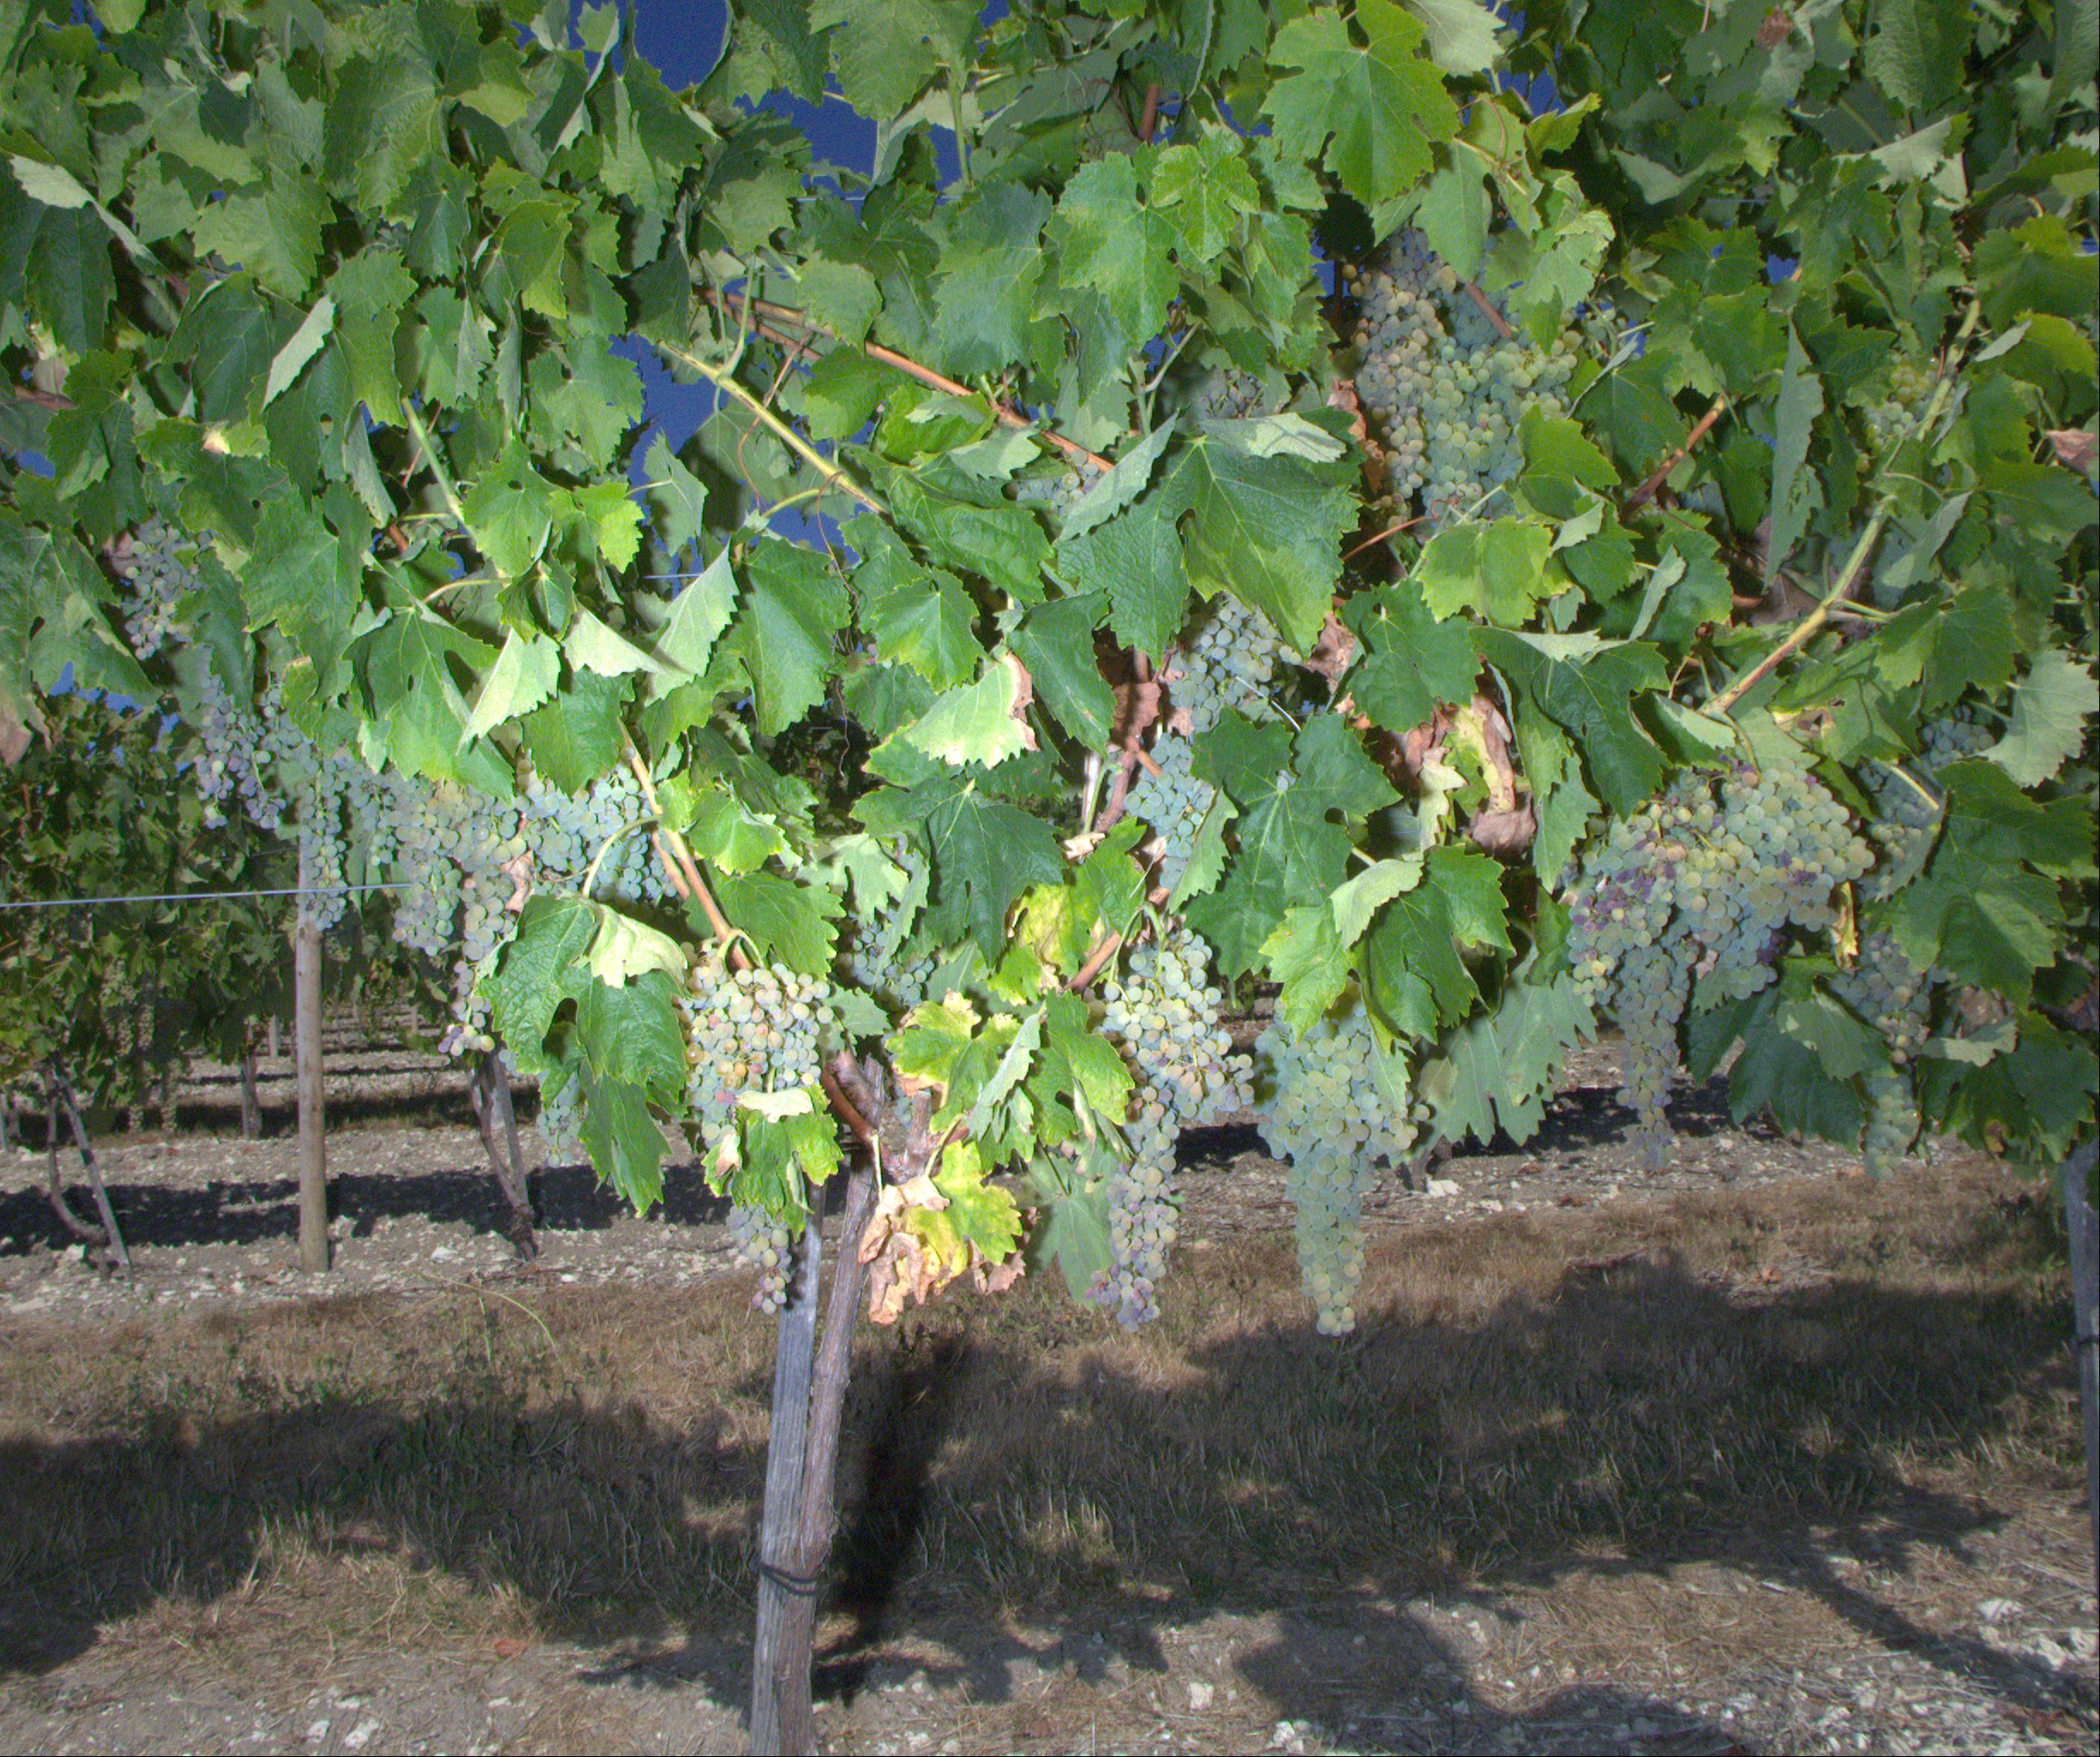
Grape variety: ugni-blanc
Disease: confounding disease (conf)